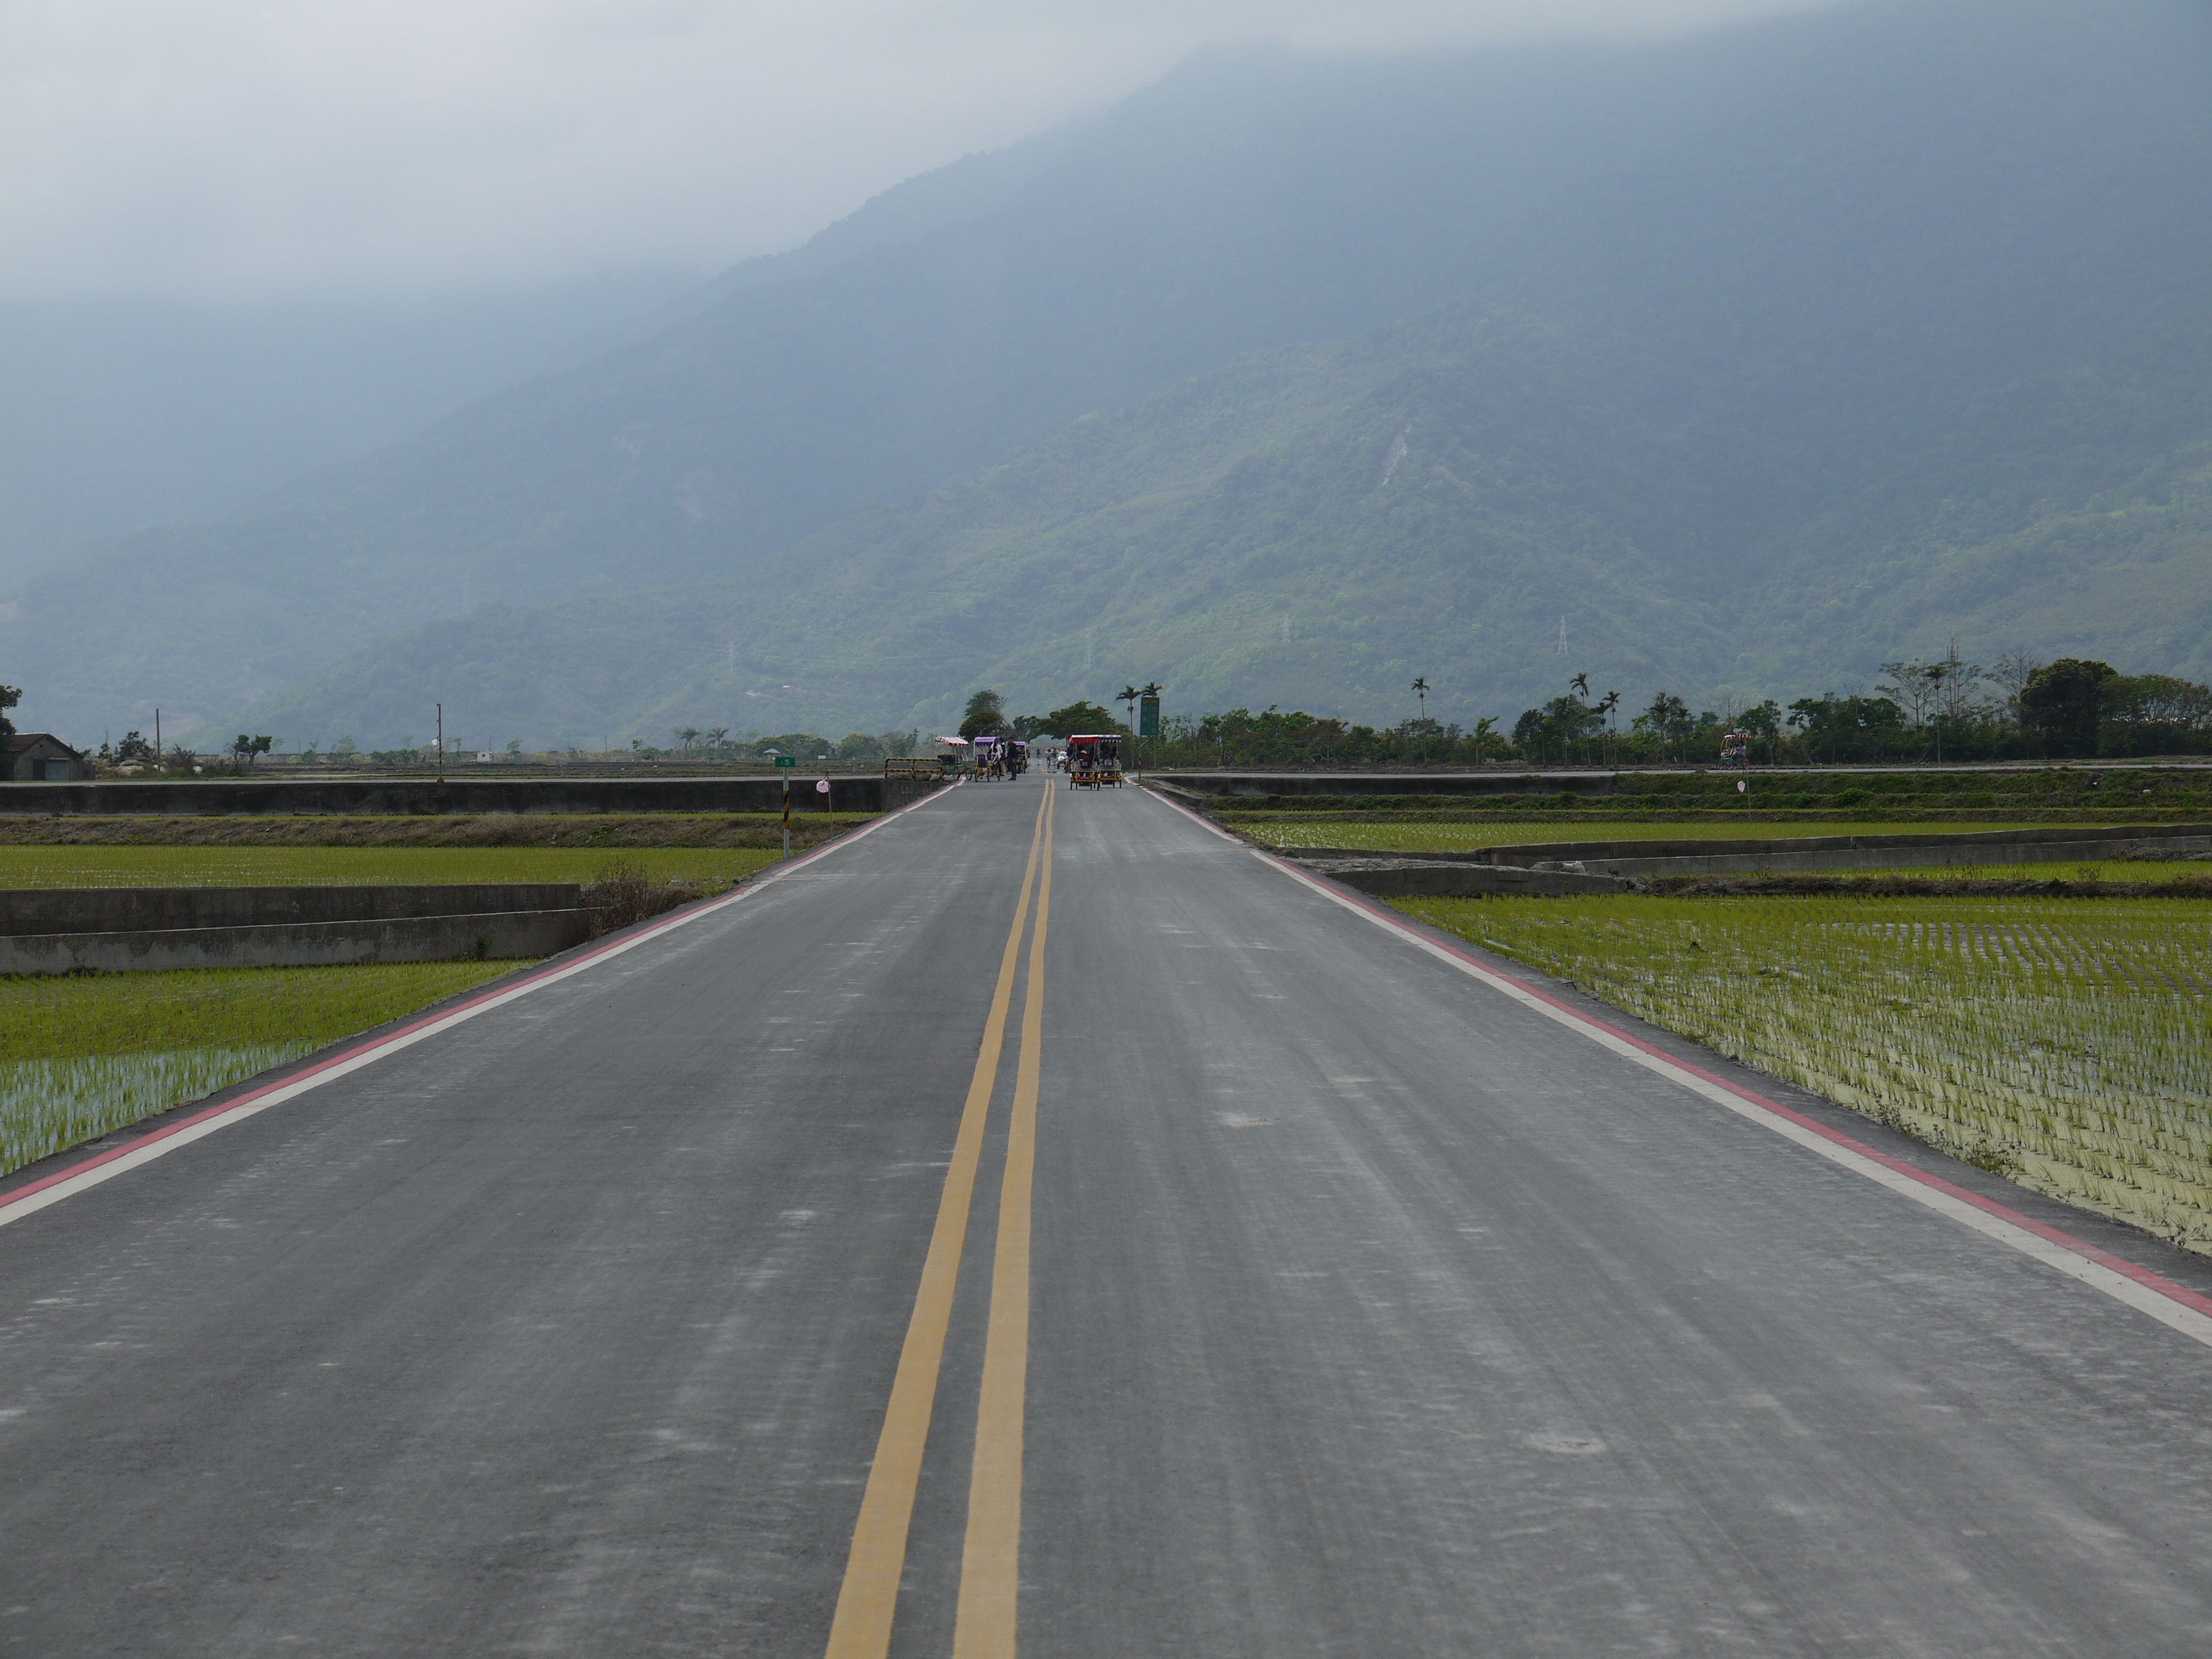
nature, mountain, sky, road, field, highway, driving, asphalt, travel, journey, trip, lane, plain, infrastructure, runway, race track, road surface, atmospheric phenomenon, atmosphere of earth, controlled access highway